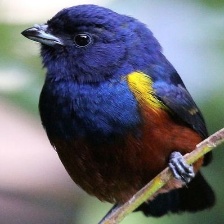
Species: CHESTNET BELLIED EUPHONIA
Scientific name: EUPHONIA PECTORALIS